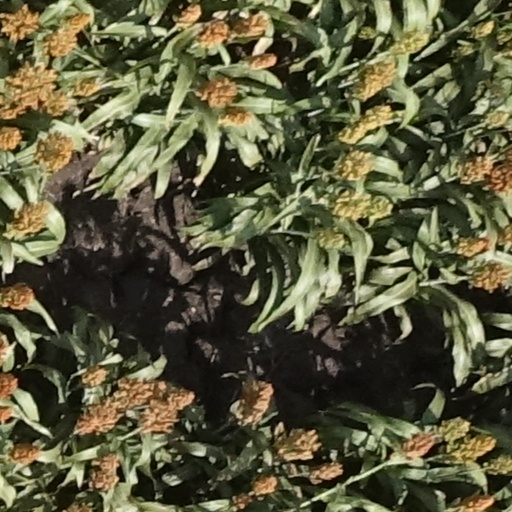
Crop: sorghum